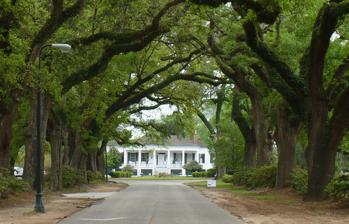
Building: Stewartfield (Mobile, Alabama)
Country: United States of America
Year built: 1849
Historic house in Alabama, United States United States historic place Stewartfield U.S. National Register of Historic Places Stewartfield in 2008. Show map of Mobile, Alabama Show map of Alabama Show map of the United States Location Mobile, Alabama Coordinates 30°41′39″N 88°8′32″W / 30.69417°N 88.14222°W / 30.69417; -88.14222 Built 1849 Architectural style Greek Revival MPS 19th Century Spring Hill Neighborhood TR NRHP reference No. 84000124 Added to NRHP October 18, 1984 Stewartfield is a historic residence on the campus of Spring Hill College in Mobile , Alabama , United States .  It was built in 1849 in a Greek Revival style. The building was placed on the National Register of Historic Places as a part of the 19th Century Spring Hill Neighborhood Thematic Resource on October 18, 1984. See also Spring Hill College References Wikimedia Commons has media related to Stewartfield (Mobile, Alabama) .